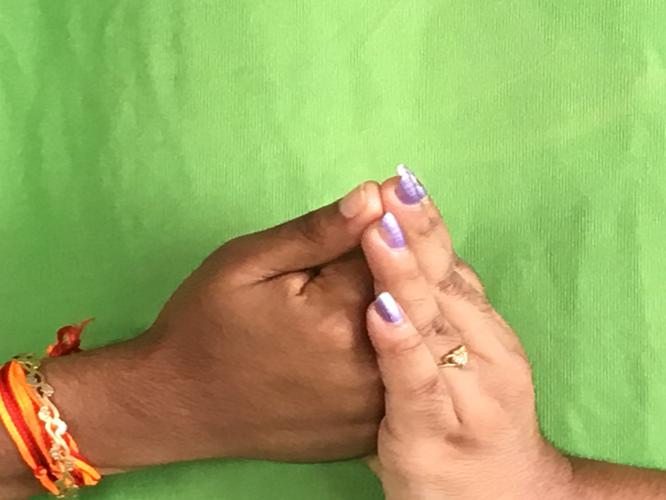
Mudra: Shanka
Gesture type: double_hand